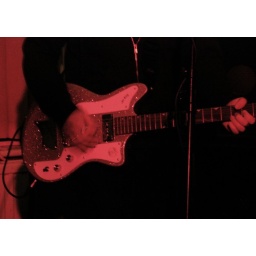
Stewart couldn't bring over his pink guitar but he got this super sparkly one on loan. I loved it!